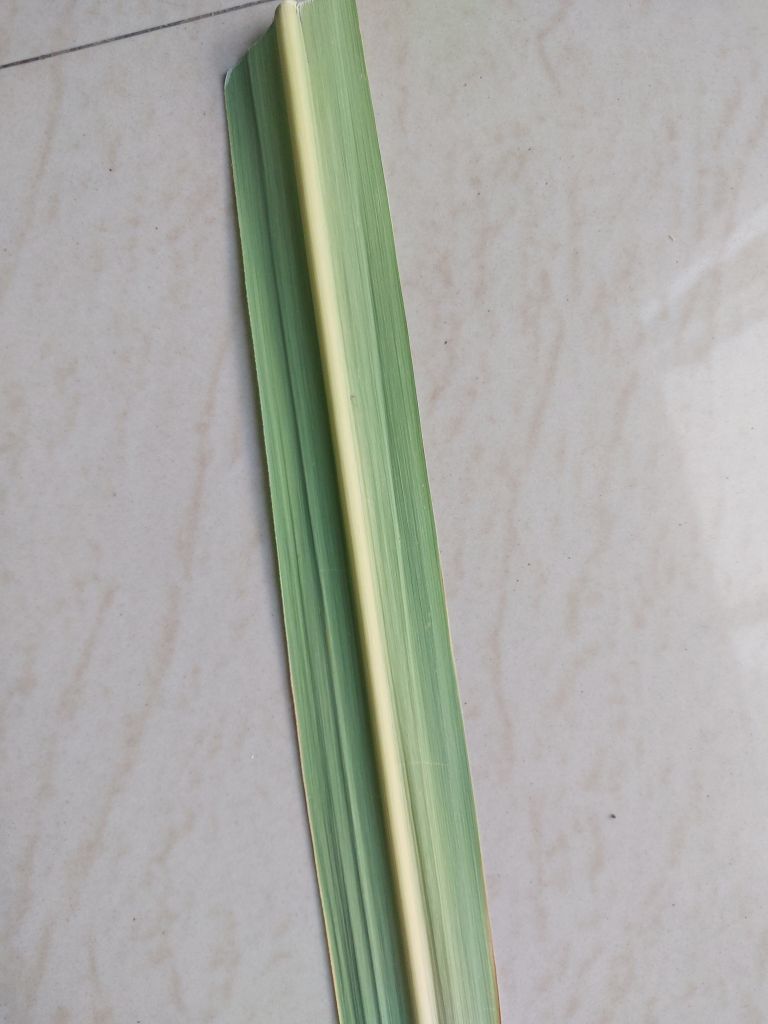
Label: Yellow Leaf